Kenmore (Richmond, Massachusetts)

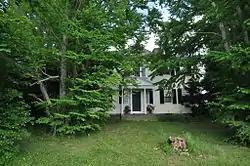

Kenmore is a historic house (built in 1792) at 1385 State Road (the junction of MA 295 and MA 41) in Richmond, Massachusetts. It was built by Henry Sherrill, one of Richmond's early settlers, and is a fine example of transitional Georgian-Federalist architecture. The house has retained much of its historic integrity despite significant renovation and modernization in the 20th century.